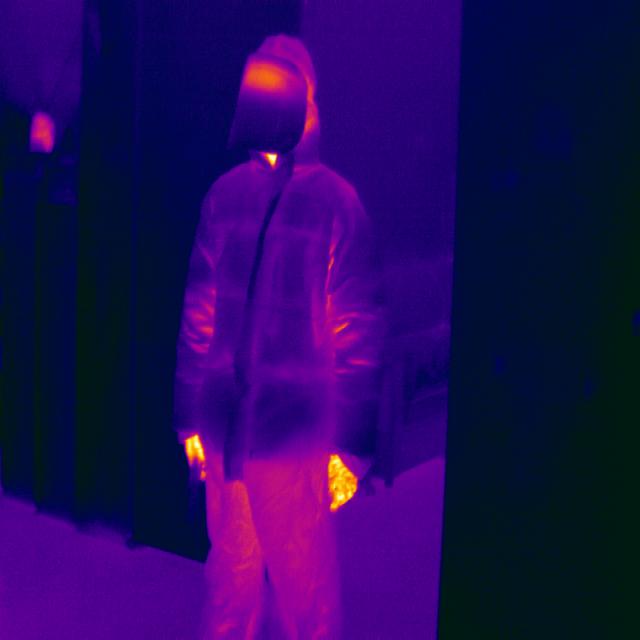
Detected objects:
label: person